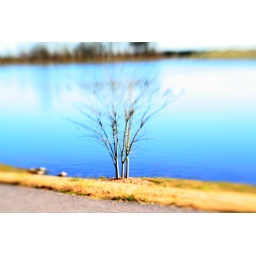
tree by the lake